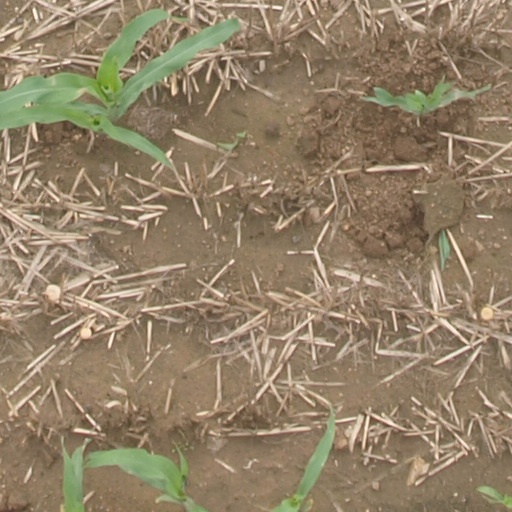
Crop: maize; corn